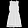
Label: Dress